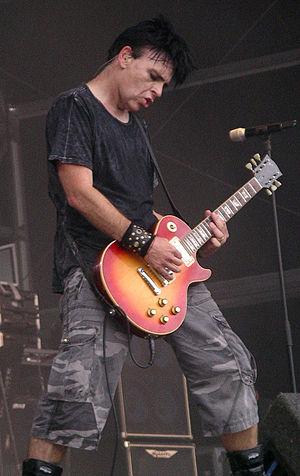
Gary Numan, né Gary Anthony James Webb le 8 mars 1958 à Hammersmith, Londres, est un chanteur, guitariste et claviériste britannique qui s'est révélé avec son groupe Tubeway Army en 1979 grâce à l'album Replicas, remarqué grâce au hit Are 'Friends' Electric?. Il a enchaîné plusieurs succès dans la veine « synthpop » avec des chansons comme Cars, She's Got Claws, We Take Mystery ou I Die:You Die. Le titre I Dream of Wires a été repris par Robert Palmer. Son style s'est fait plus violent à la fin des années 1990 et se rapproche même de la nouvelle scène du rock industriel représentée par des groupes comme Nine Inch Nails, dont le batteur a fait quelques tournées avec lui, ou Ministry. De nombreux groupes de reprises sont dédiés au musicien.